True Love (video game)

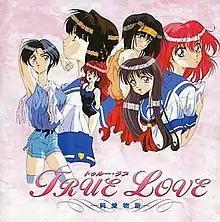

, better known simply as True Love, is a Japanese erotic visual novel dating simulation game developed by Software House Parsley and published by CD Bros., released on June 9, 1995, for the PC-98 and on December 6, 1996, for Windows. It was localized in Europe by Otaku Publishing and distributed in North America by JAST USA in January 1999.